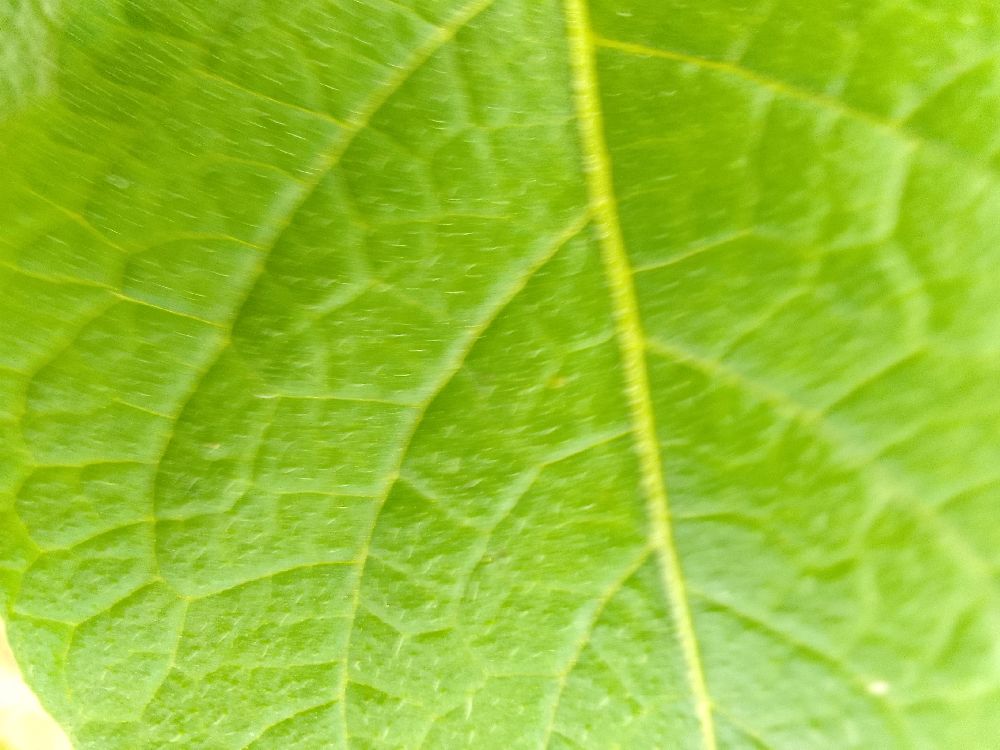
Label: Healthy